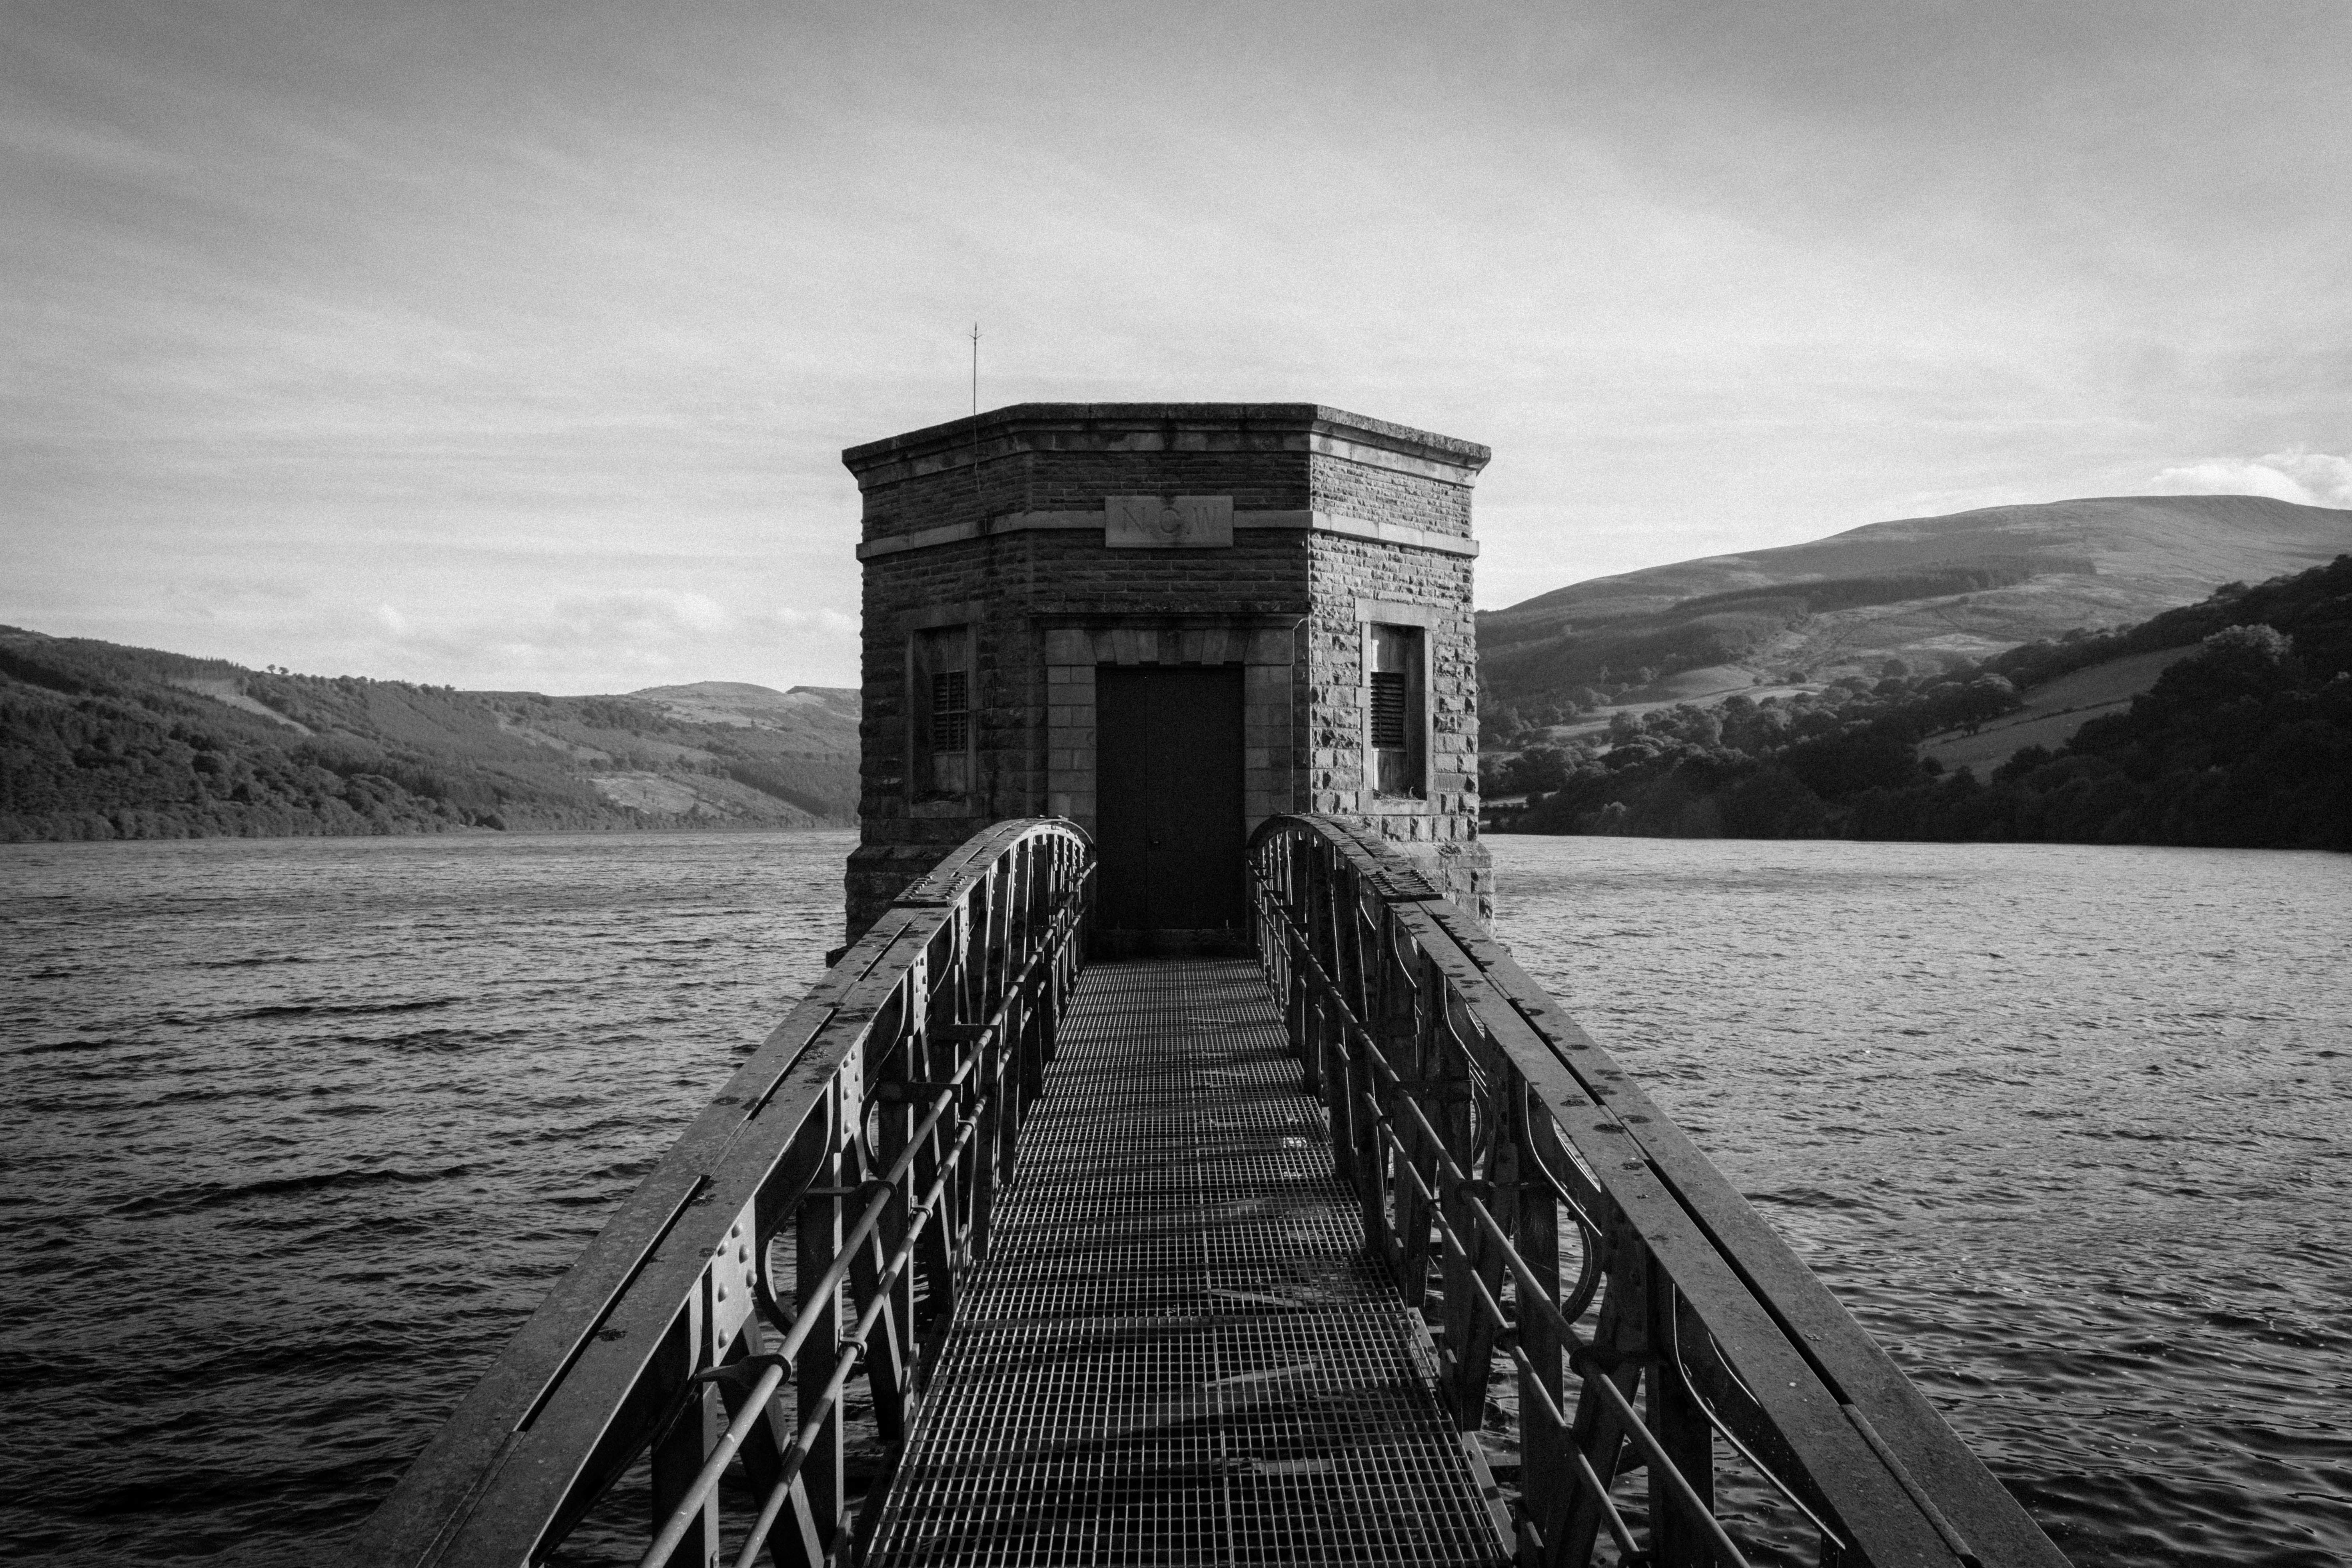
sea, coast, water, horizon, cloud, black and white, bridge, pier, reflection, black, monochrome, waterway, loch, monochrome photography